Harriet Dyer

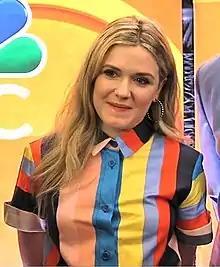
Dyer in 2019

Harriet Dyer (born 17 October 1988) is an Australian actress. She is best known for starring in the television series "Love Child" (2014–2017) and "No Activity" (2015–2018). She has also appeared in films, most notably "The Invisible Man" (2020). Alongside her husband Patrick Brammall, she is the co-creator, co-writer, and co-star of the comedy series "Colin from Accounts" (2022).